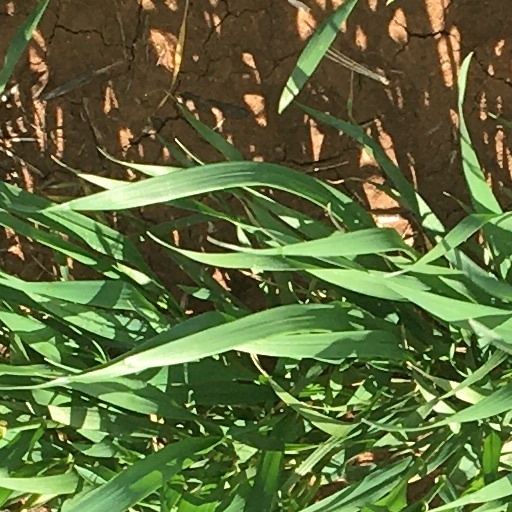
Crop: wheat